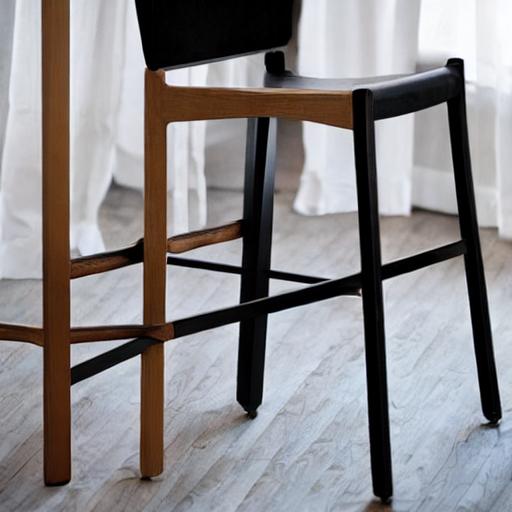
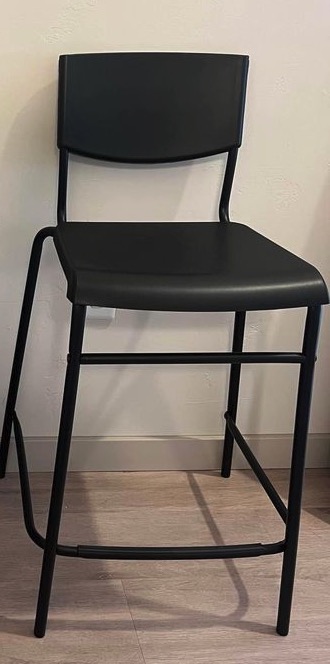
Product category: stool
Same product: no